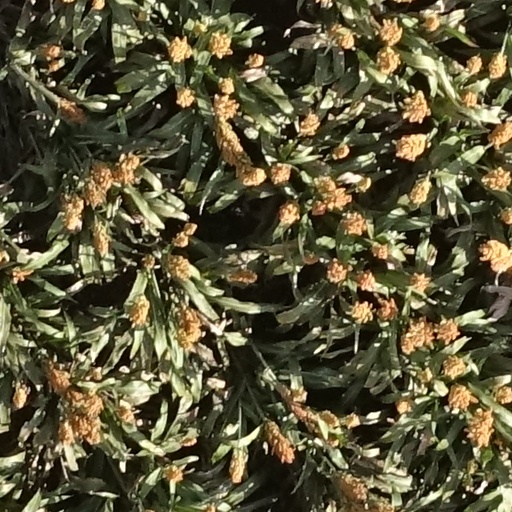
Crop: sorghum